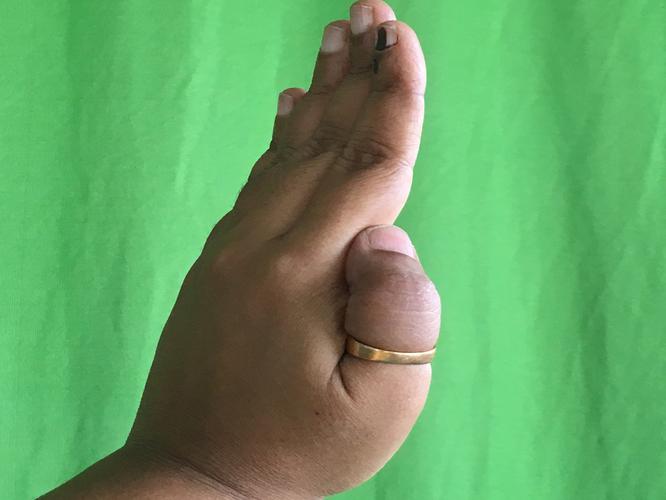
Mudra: Pathaka
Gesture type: single_hand